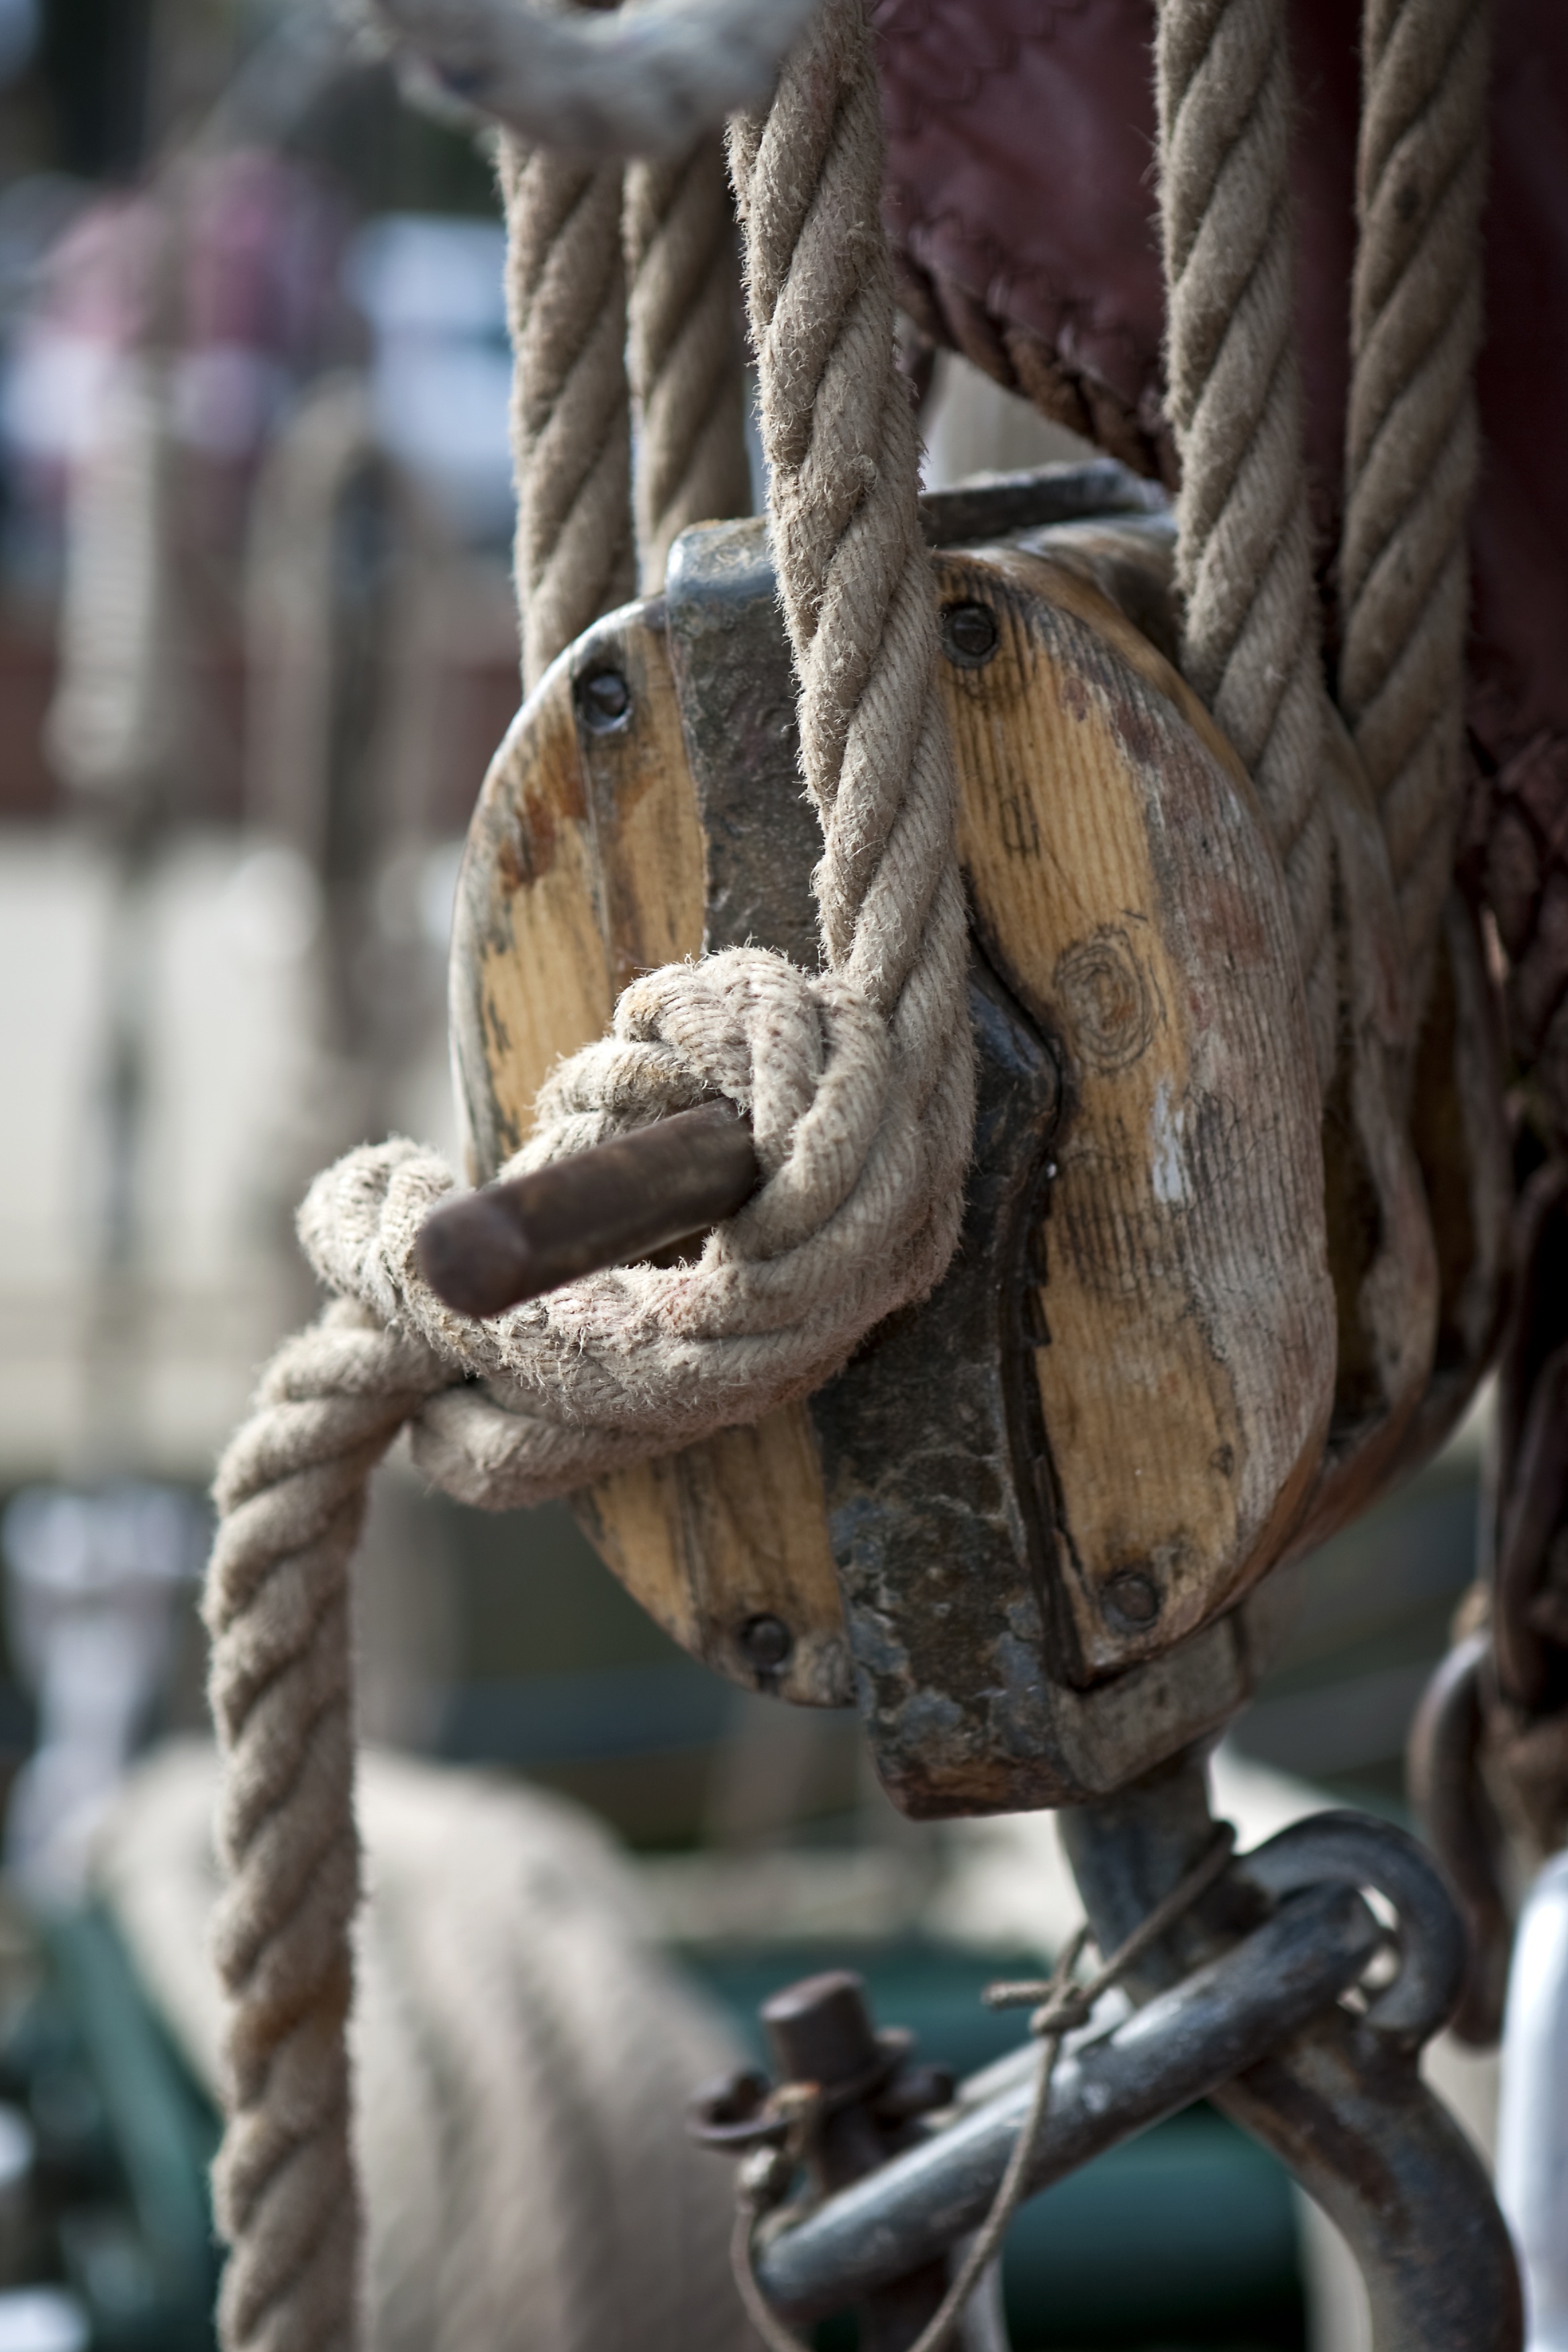
rope, wood, monument, statue, sailing, close up, sculpture, art, knot, block and tackle, sailor's knot